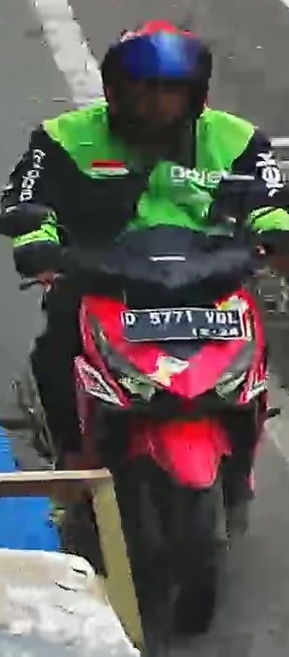
person-with-helmet: 1
person-without-helmet: 0